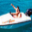
Label: ship